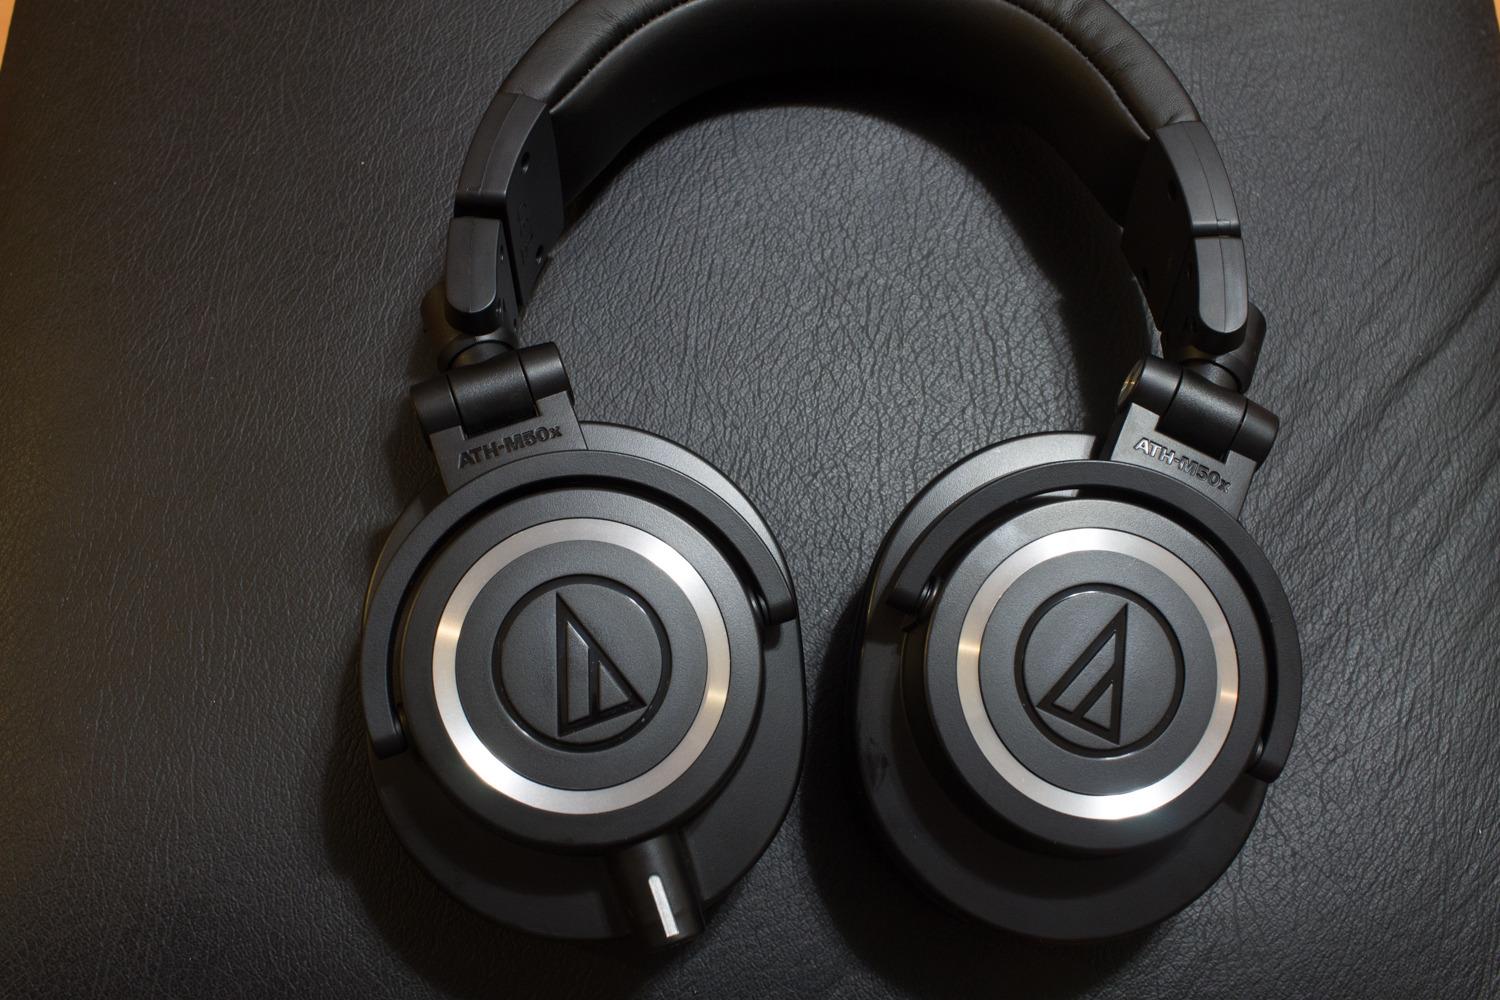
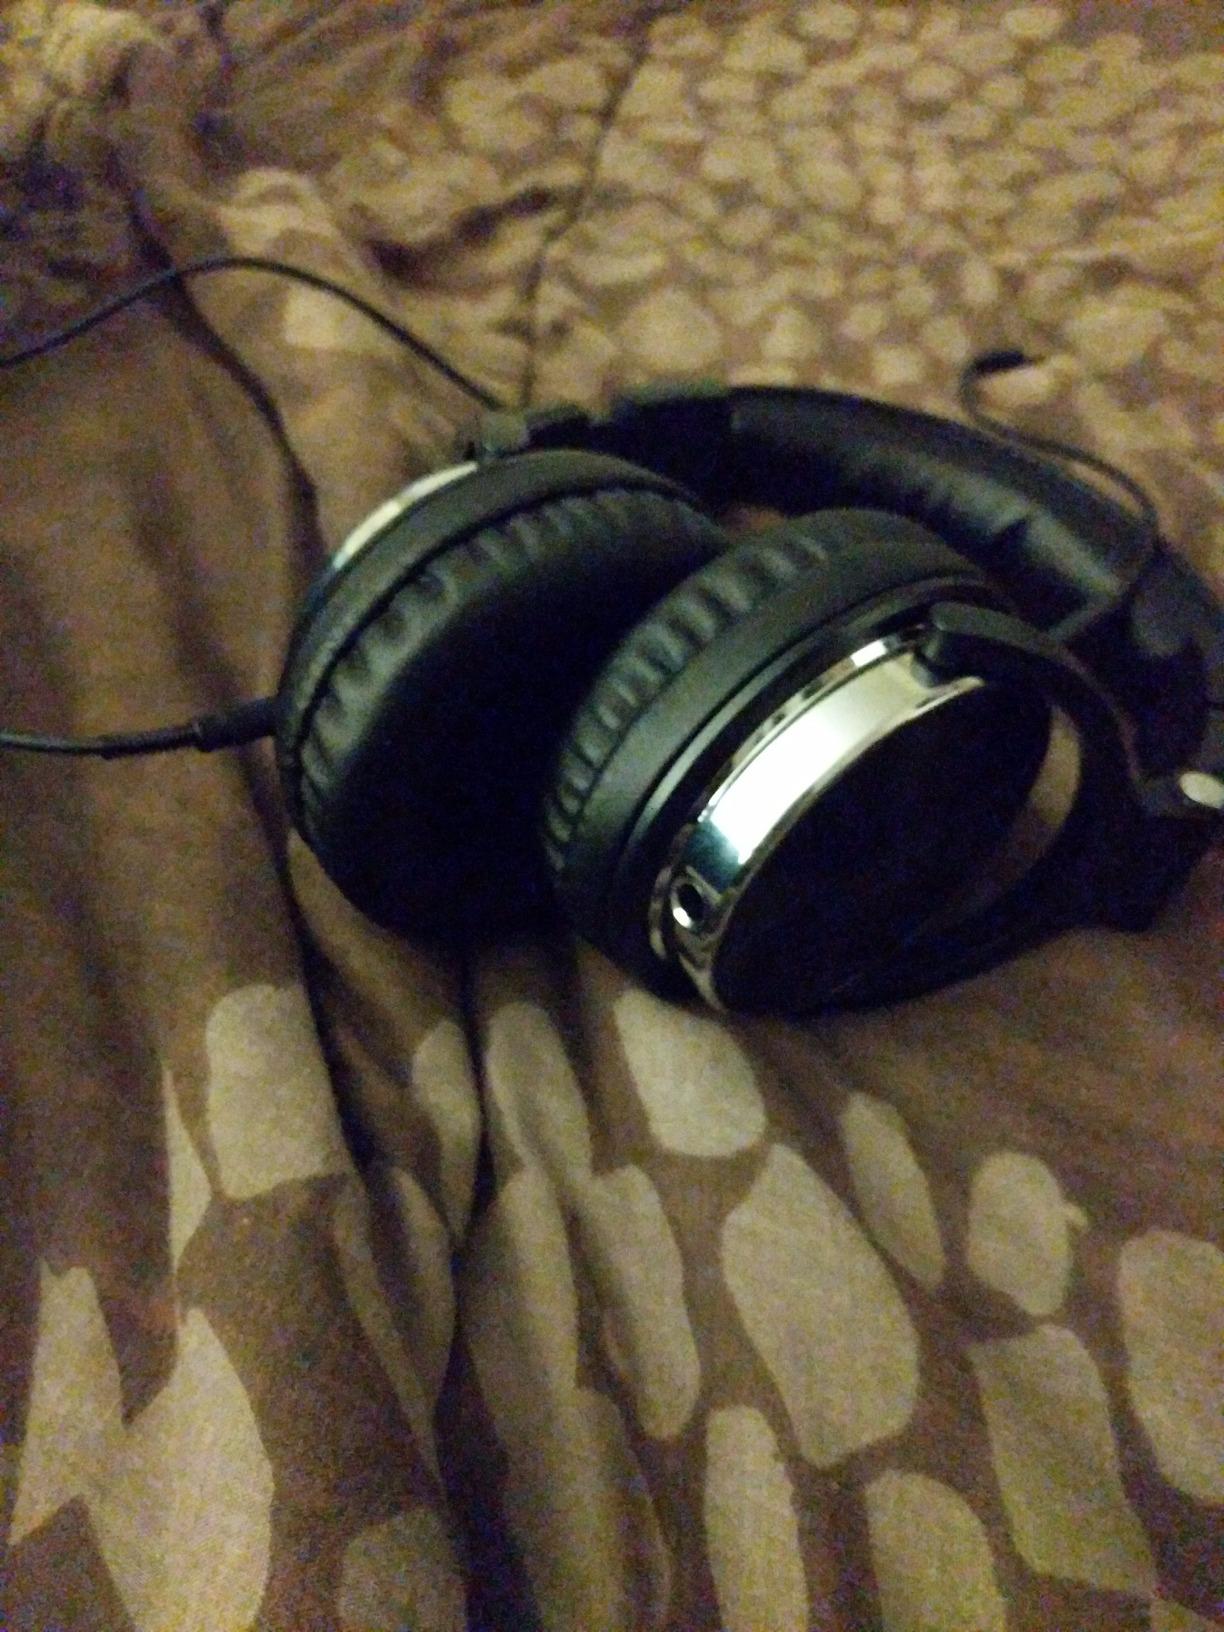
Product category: headphones
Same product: no